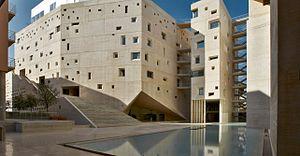
L'université Saint-Joseph, dont le nom officiel en arabe est جامعة القدّيس يوسف, est un établissement d'enseignement supérieur catholique francophone situé dans la capitale libanaise, à Beyrouth. Elle fut fondée en 1875 par les pères jésuites avec l'aide des dominicains par le transfert de leur collège-séminaire de Ghazir. Elle est considérée comme l'une des plus anciennes et des plus prestigieuses du Liban et du Moyen Orient.
Beyrouth est la capitale du Liban et la ville la plus importante du pays. C'est une métropole qui comptait environ 360 000 habitants en 2011. L'agglomération urbaine comporte entre 1,8 et 2 millions d'habitants, soit près de 50 % de la population du pays. La ville forme le gouvernorat de Beyrouth, le seul qui ne soit pas divisé en districts. Elle abrite le siège du gouvernement. Bien qu'il soit fréquent de parler de Beyrouth pour désigner la ville et ses banlieues, il n'existe pas de telle entité officielle, plusieurs administrations définissant seulement, à des fins d'études, une Région métropolitaine de Beyrouth.